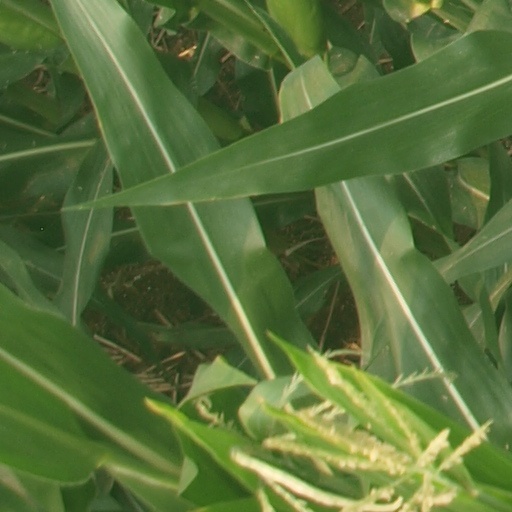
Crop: maize; corn